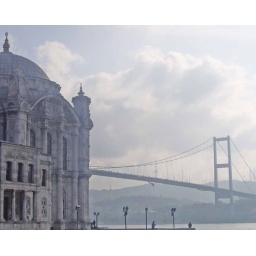
near Ortakoy mosque as the marathon runners cross the bridge